Mining in Cornwall and Devon

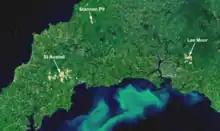
Satellite image of east Cornwall and west Devon marked to show the three locations of china clay extraction

In the 19th century Cornish mining reached its zenith, before foreign competition depressed the price of copper, and later tin, to a level that made the extraction of Cornish ore unprofitable. The areas of Cornwall around Gwennap and St Day and on the coast around Porthtowan were among the richest mining areas in the world. At its height the Cornish tin mining industry had around 600 steam engines working to pump out the mines (many mines reached under the sea and some went down to great depths). Adventurers put up the capital, hoping that the mine would return them a profit, but the outcomes were very uncertain.